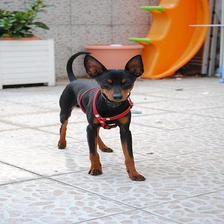
Species: dog
Breed: miniature pinscher